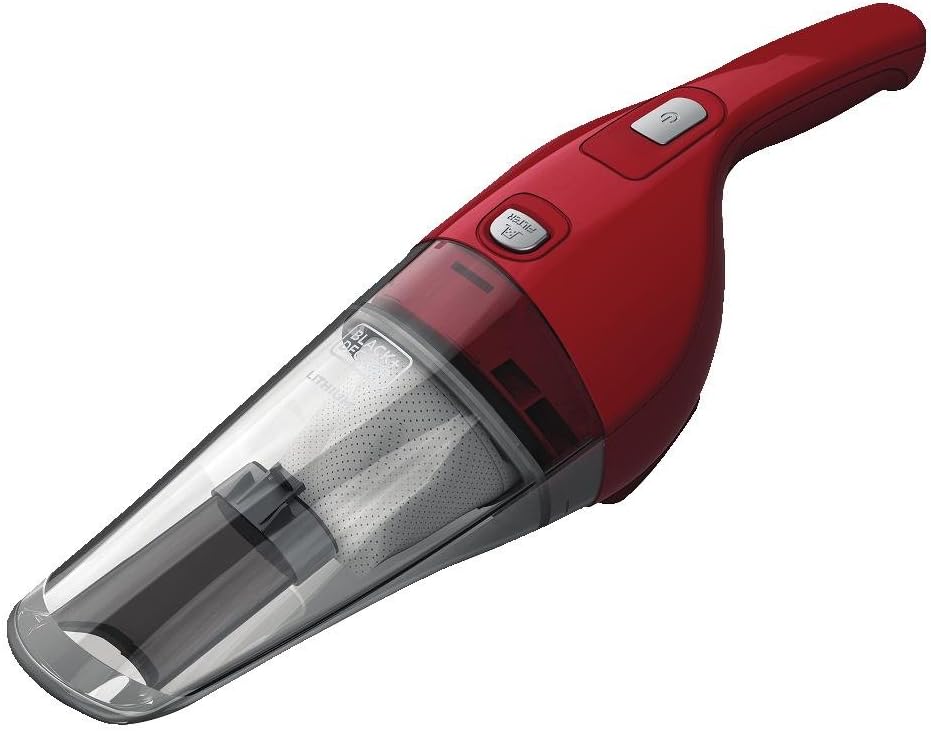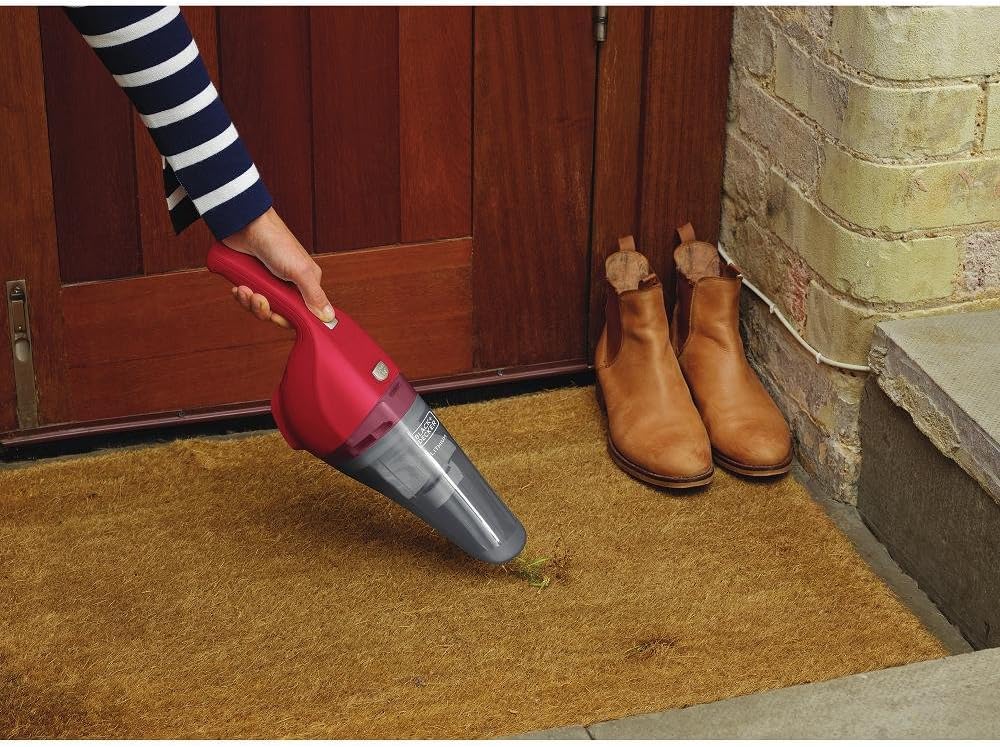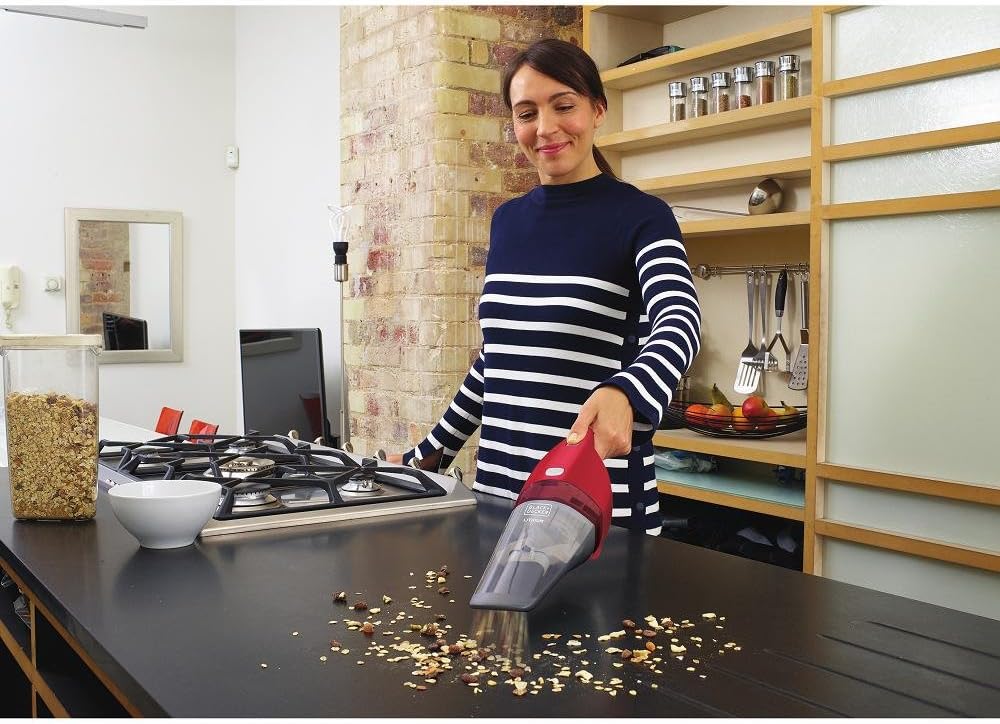
BLACK+DECKER Handheld Vacuum, Cordless, Chili Red (HNV220BCZ26FF)
Category: Amazon Home
For cordless cleaning, this easy to use and easy to clean cordless vacuum kit gets it done. The kit includes a crevice tool and upholstery brush for all your pick ups. And everything stores out of the way on the wall mount charging station.
Features: Designed for quick, easy cordless cleaning | Ideal for quick clean ups and spills | The lightweight portable design makes this easy to use | Included charging wall mount and base allows for 1 step charging and storage | The translucent, bagless dirt bowl makes it easy to see the dirt level and is easy to empty | Included brush lets you use the vacuum for dusting on upholstery